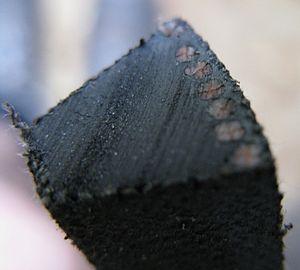
photo de coupe d'une courroie trapèzoïdale.
La courroie trapézoïdale est une courroie de section trapézoïdale.